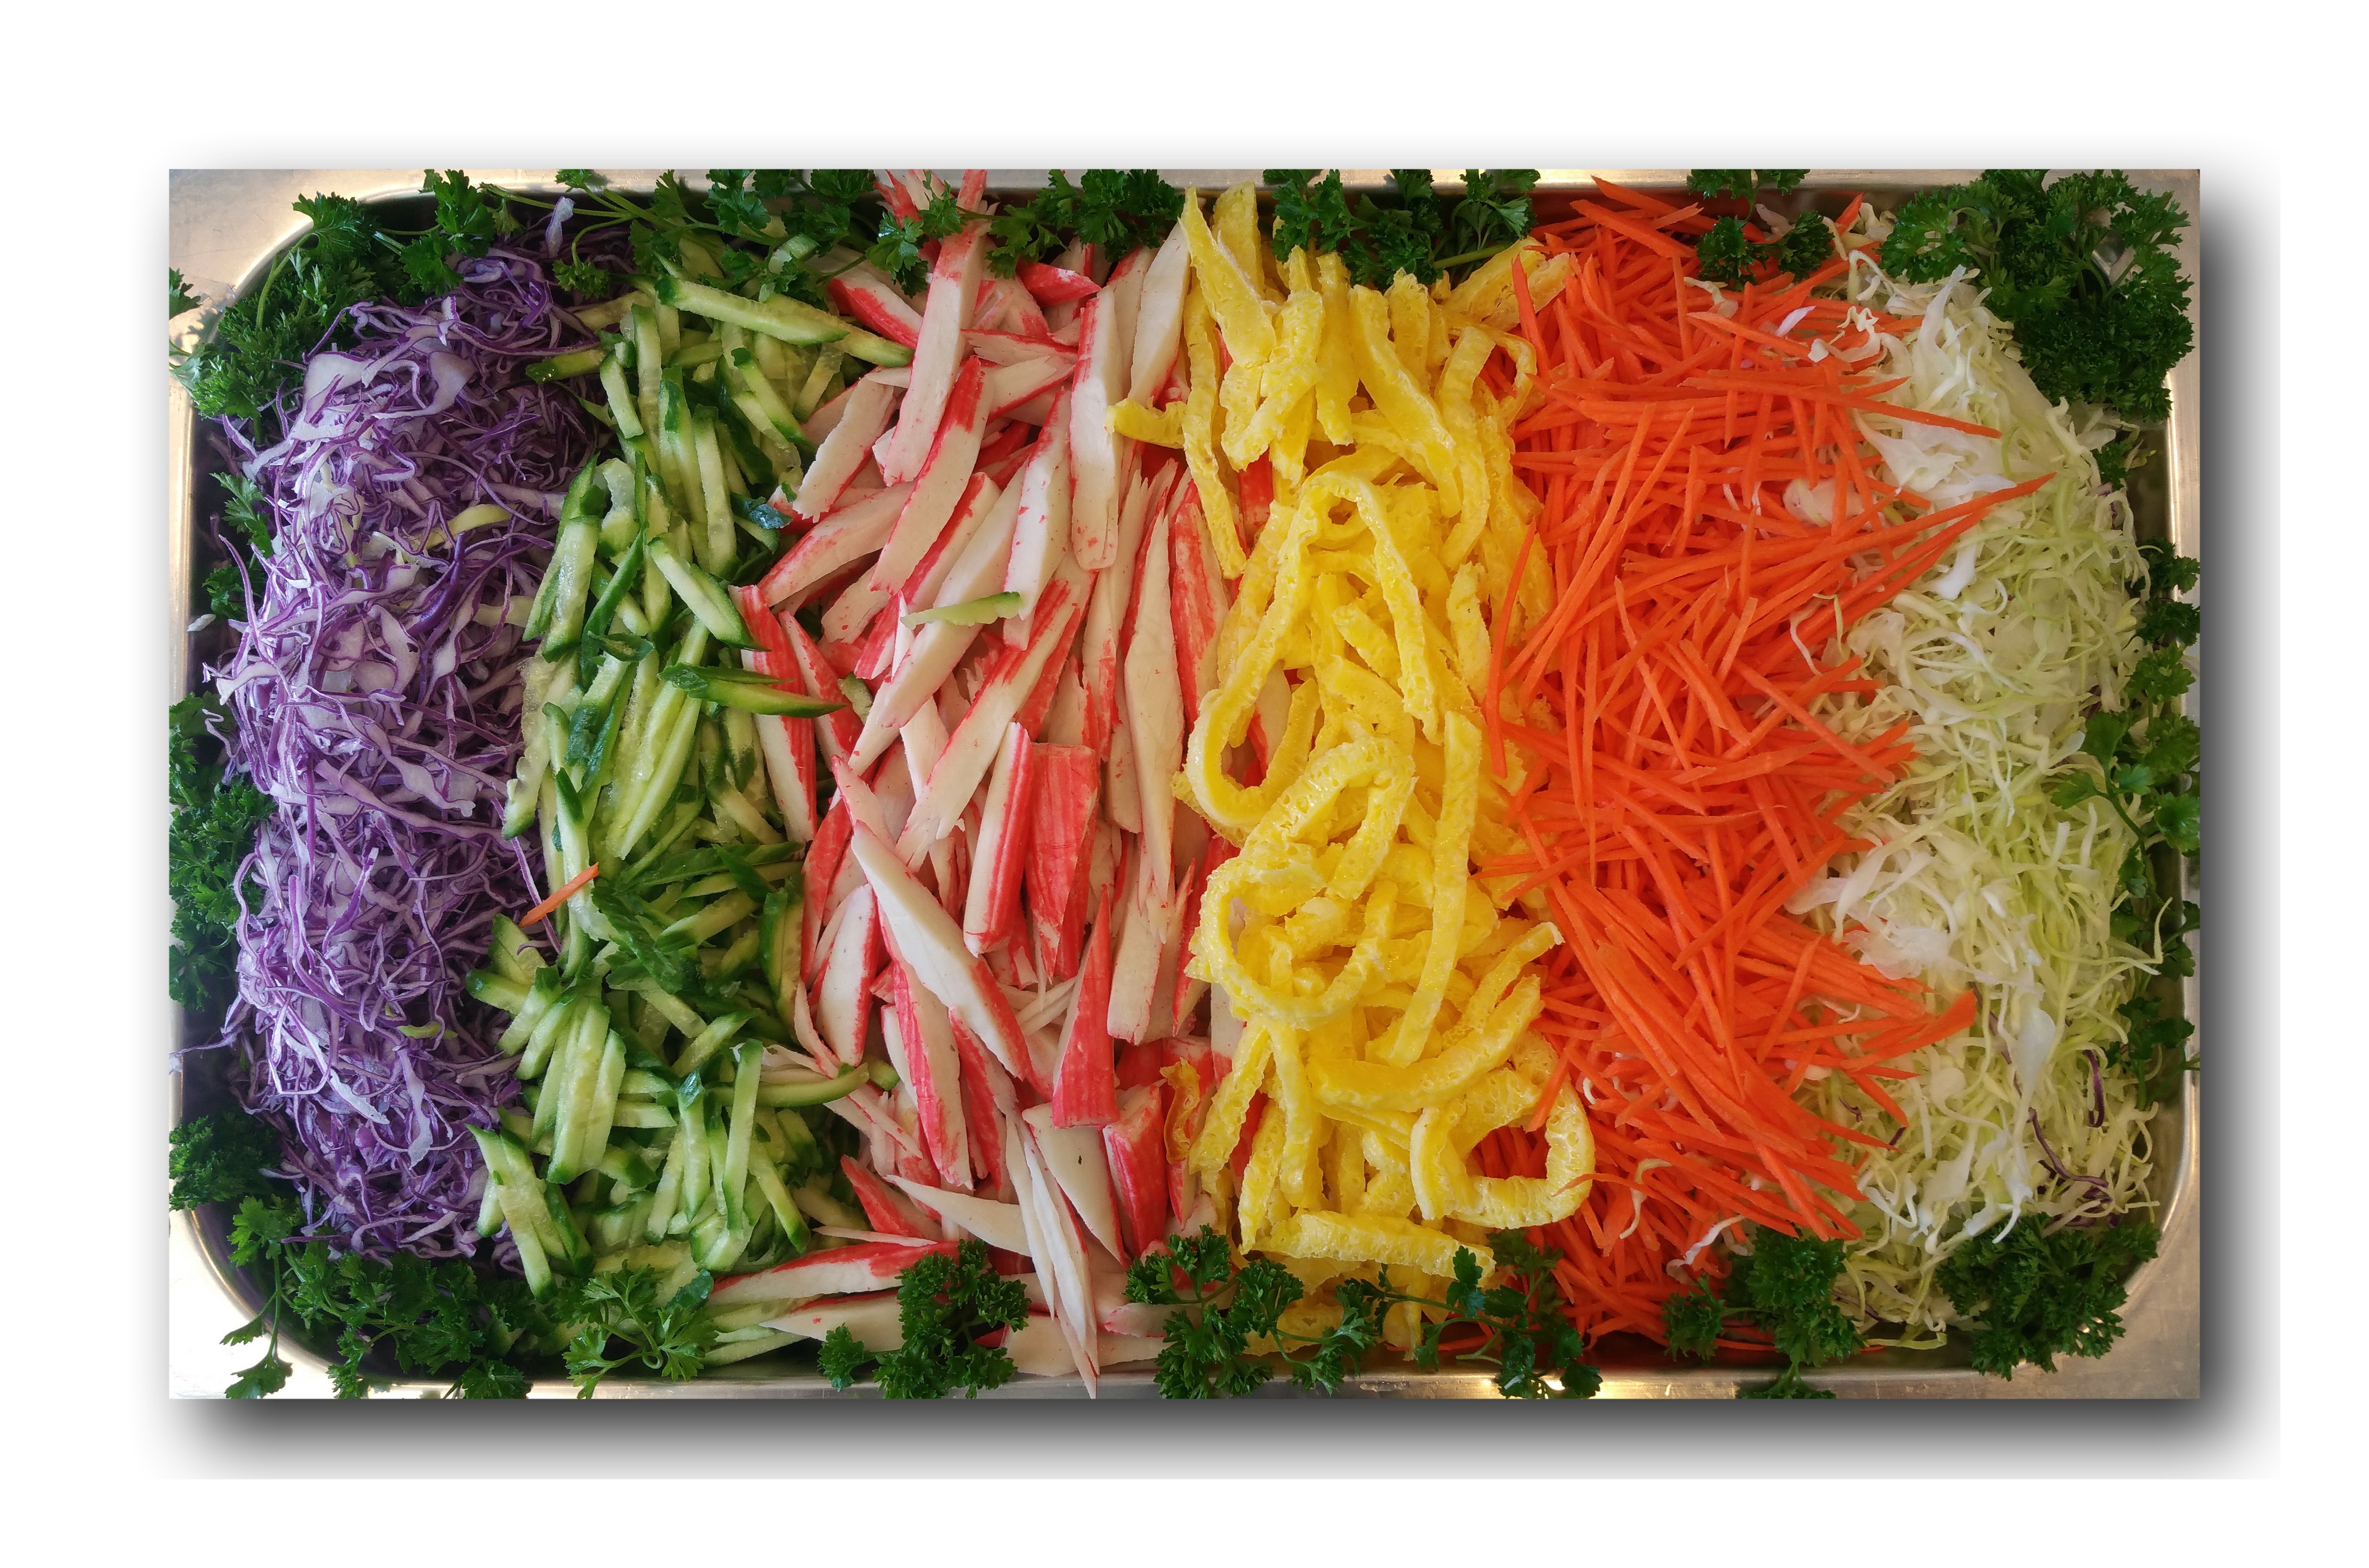
flower, dish, food, produce, vegetable, seaweed, catering, korean